Weighing matrix

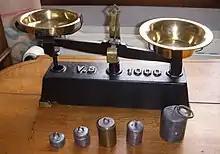
Weighing matrices are so called because of their use in optimally measuring the individual weights of multiple objects.

In mathematics, a weighing matrix of order formula_1 and weight formula_2 is a matrix formula_3 with entries from the set formula_4 such that: